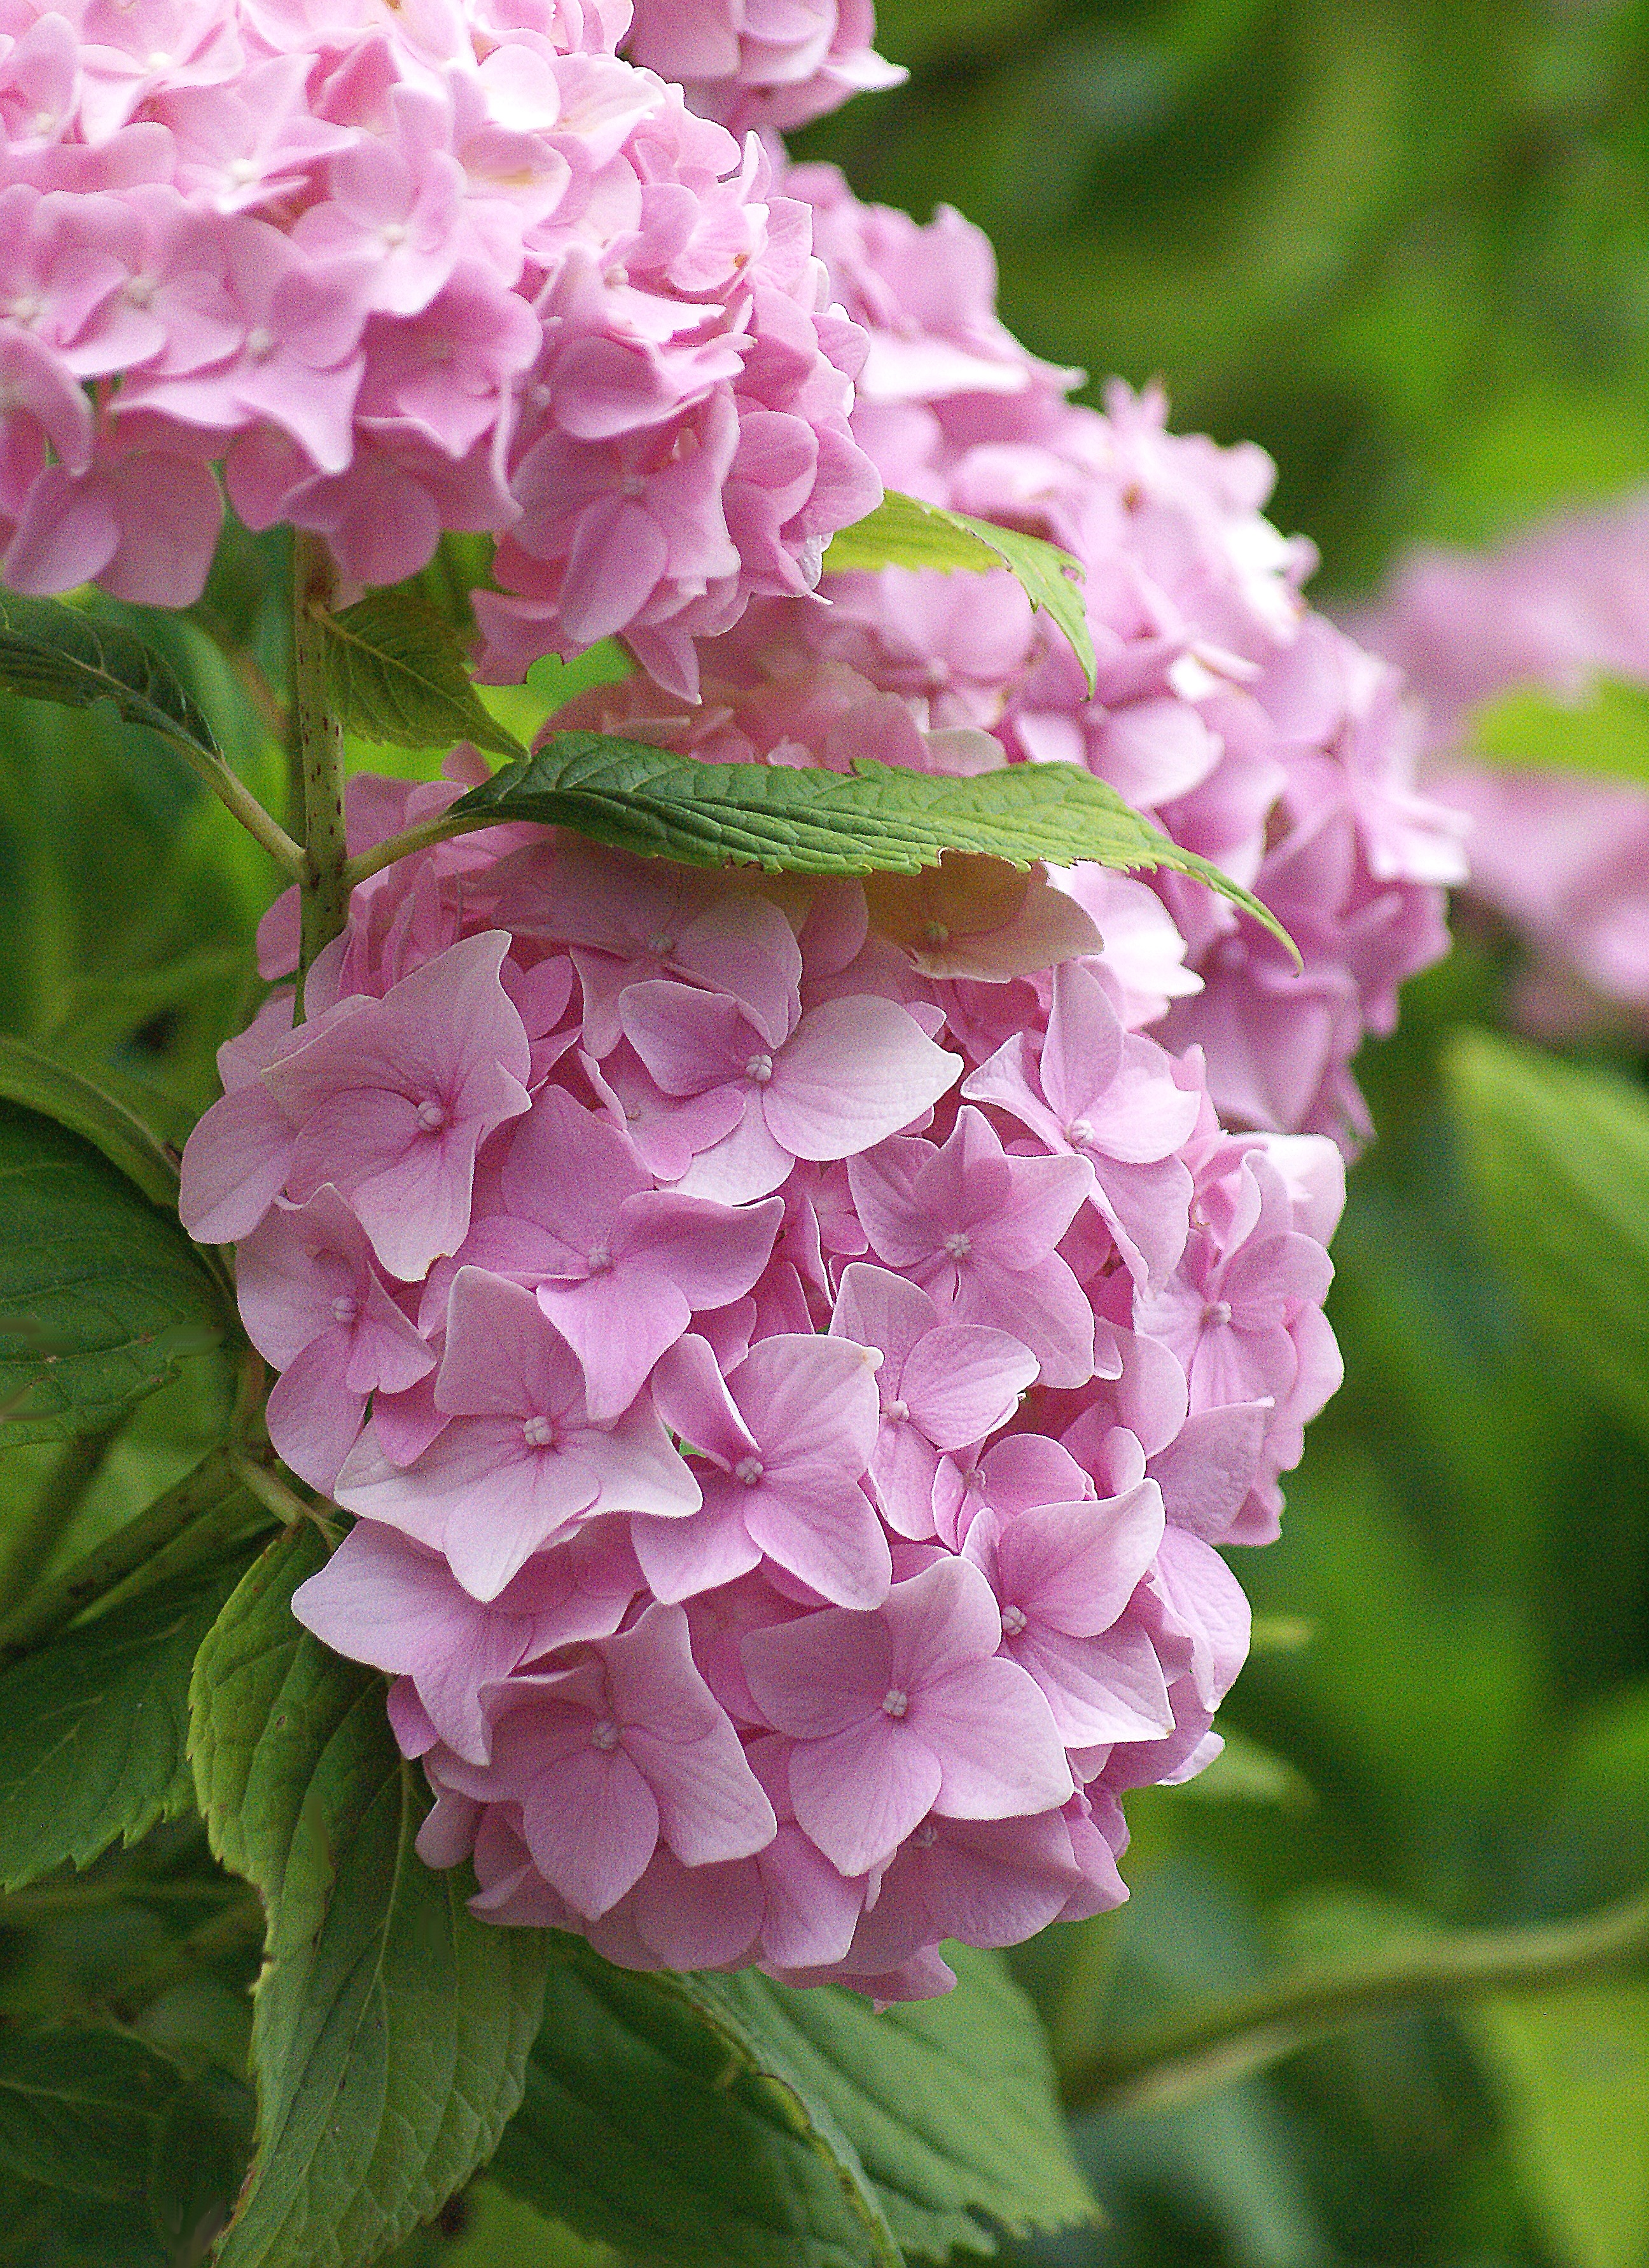
nature, sharp, plant, flower, petal, summer, foliage, green, shadow, clean, garden, pink, hydrangea, flowers, sunny, violet, georgia, colored, crisp, gentle, peony, the background, flowering plant, leaflet, the petals, a garden plant, the stem, a lot, hydrangeaceae, a flower garden, flower summer, the abundance of, cornales, annual plant, land plant, rosa centifolia